Vitebsk State University

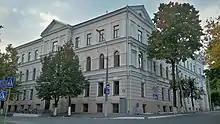
Vitebsk State University

P. M. Masherov Vitebsk State University, commonly known simply as Vitebsk State University, is a tertiary institute in Vitebsk, Belarus.